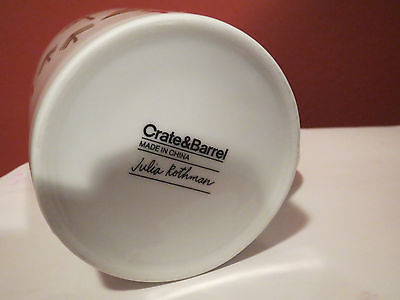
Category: mug